Miro, Count of Barcelona

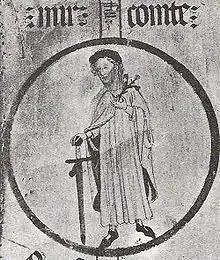

Miro, Count of Barcelona (died Barcelona, 966) was count of Barcelona, Gerona and Osona from 947 to 966. He was the son of Sunyer, Count of Barcelona and his second wife, Riquilda.